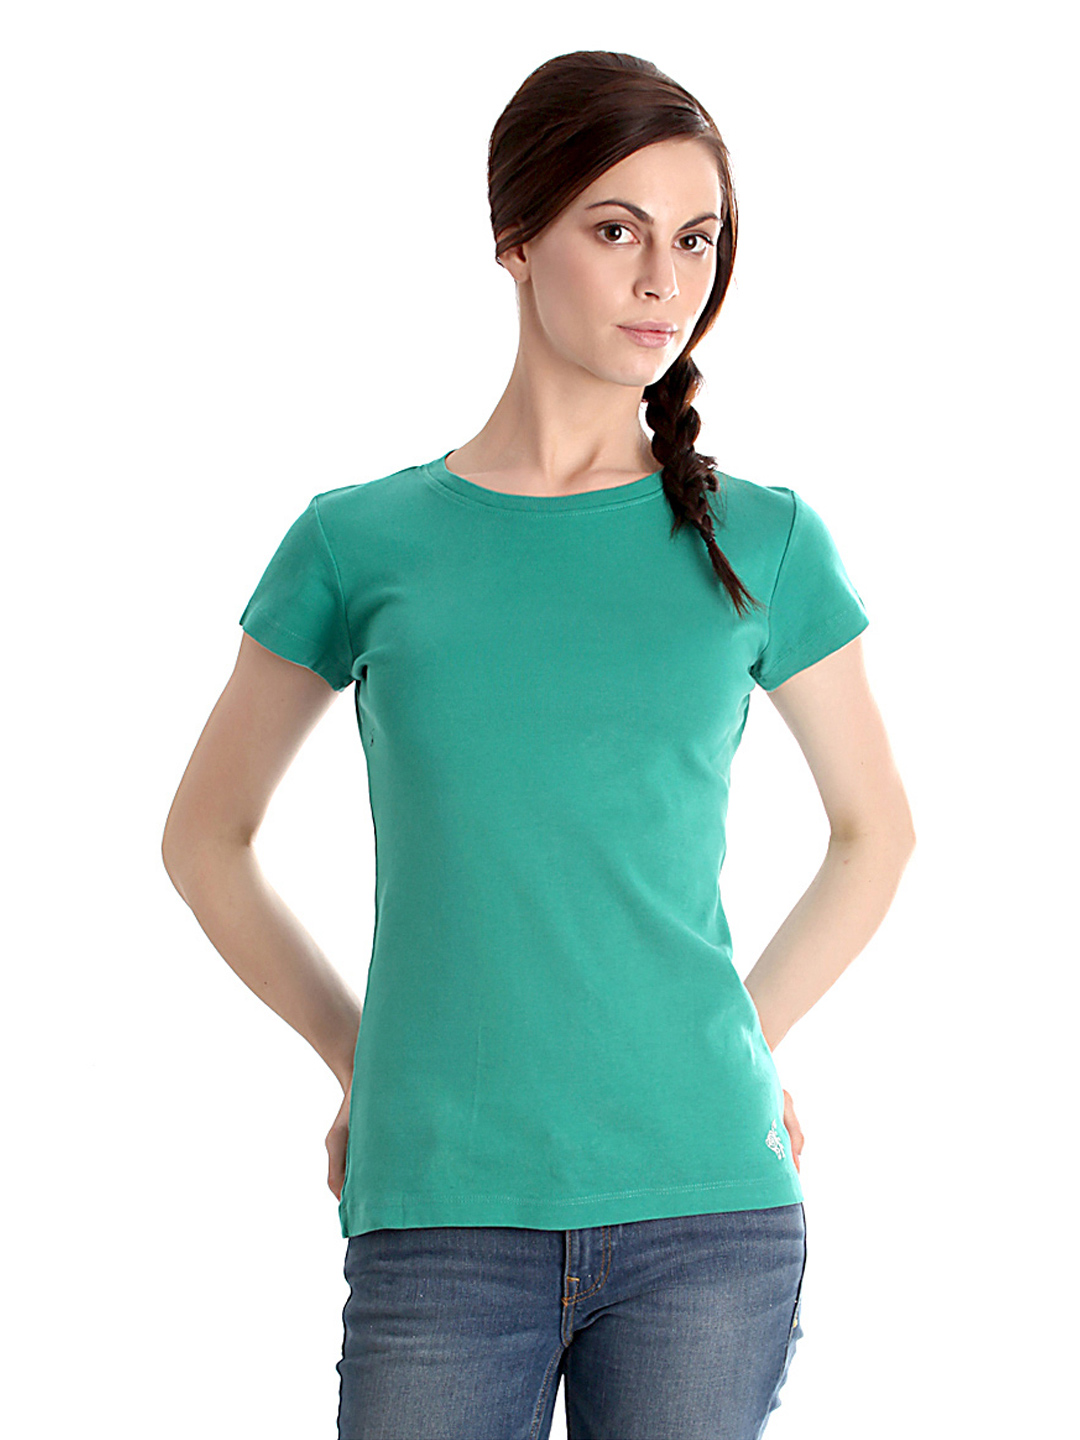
Femella Women Green T-shirt
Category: Apparel / Topwear / Tshirts
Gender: Women
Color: Green
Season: Summer 2012
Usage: Casual